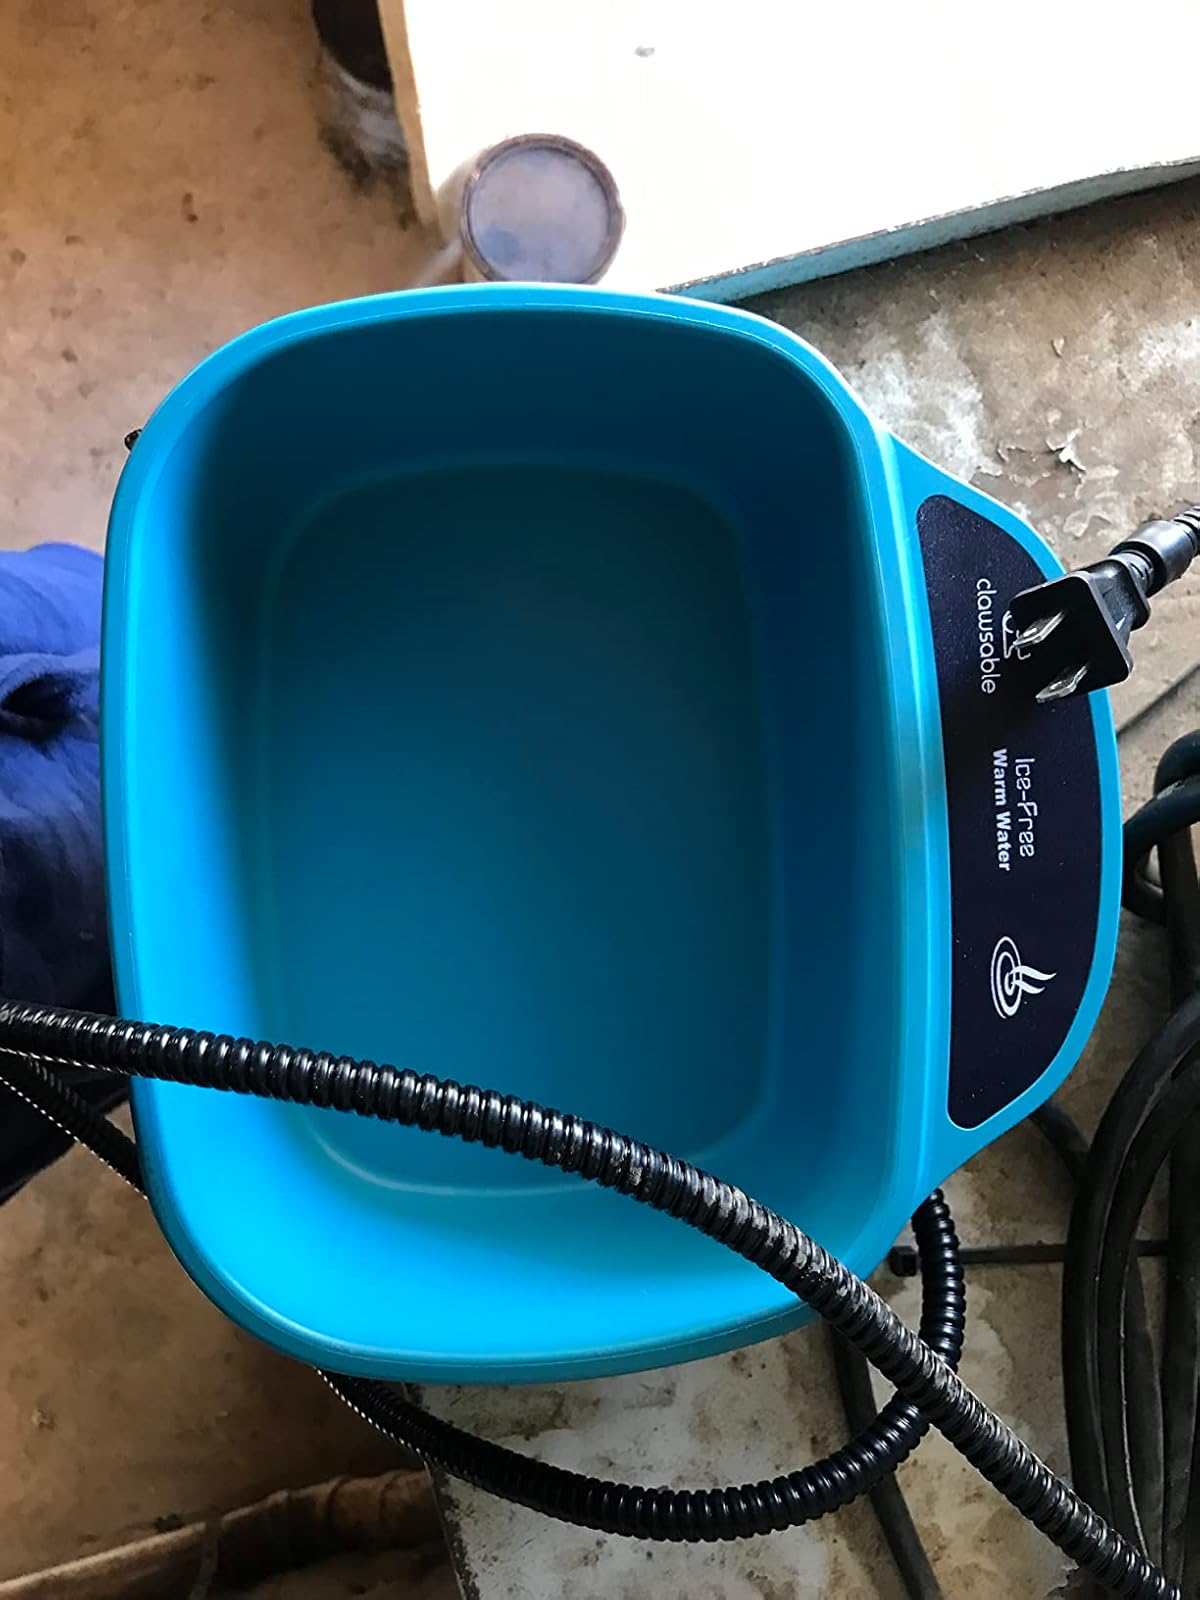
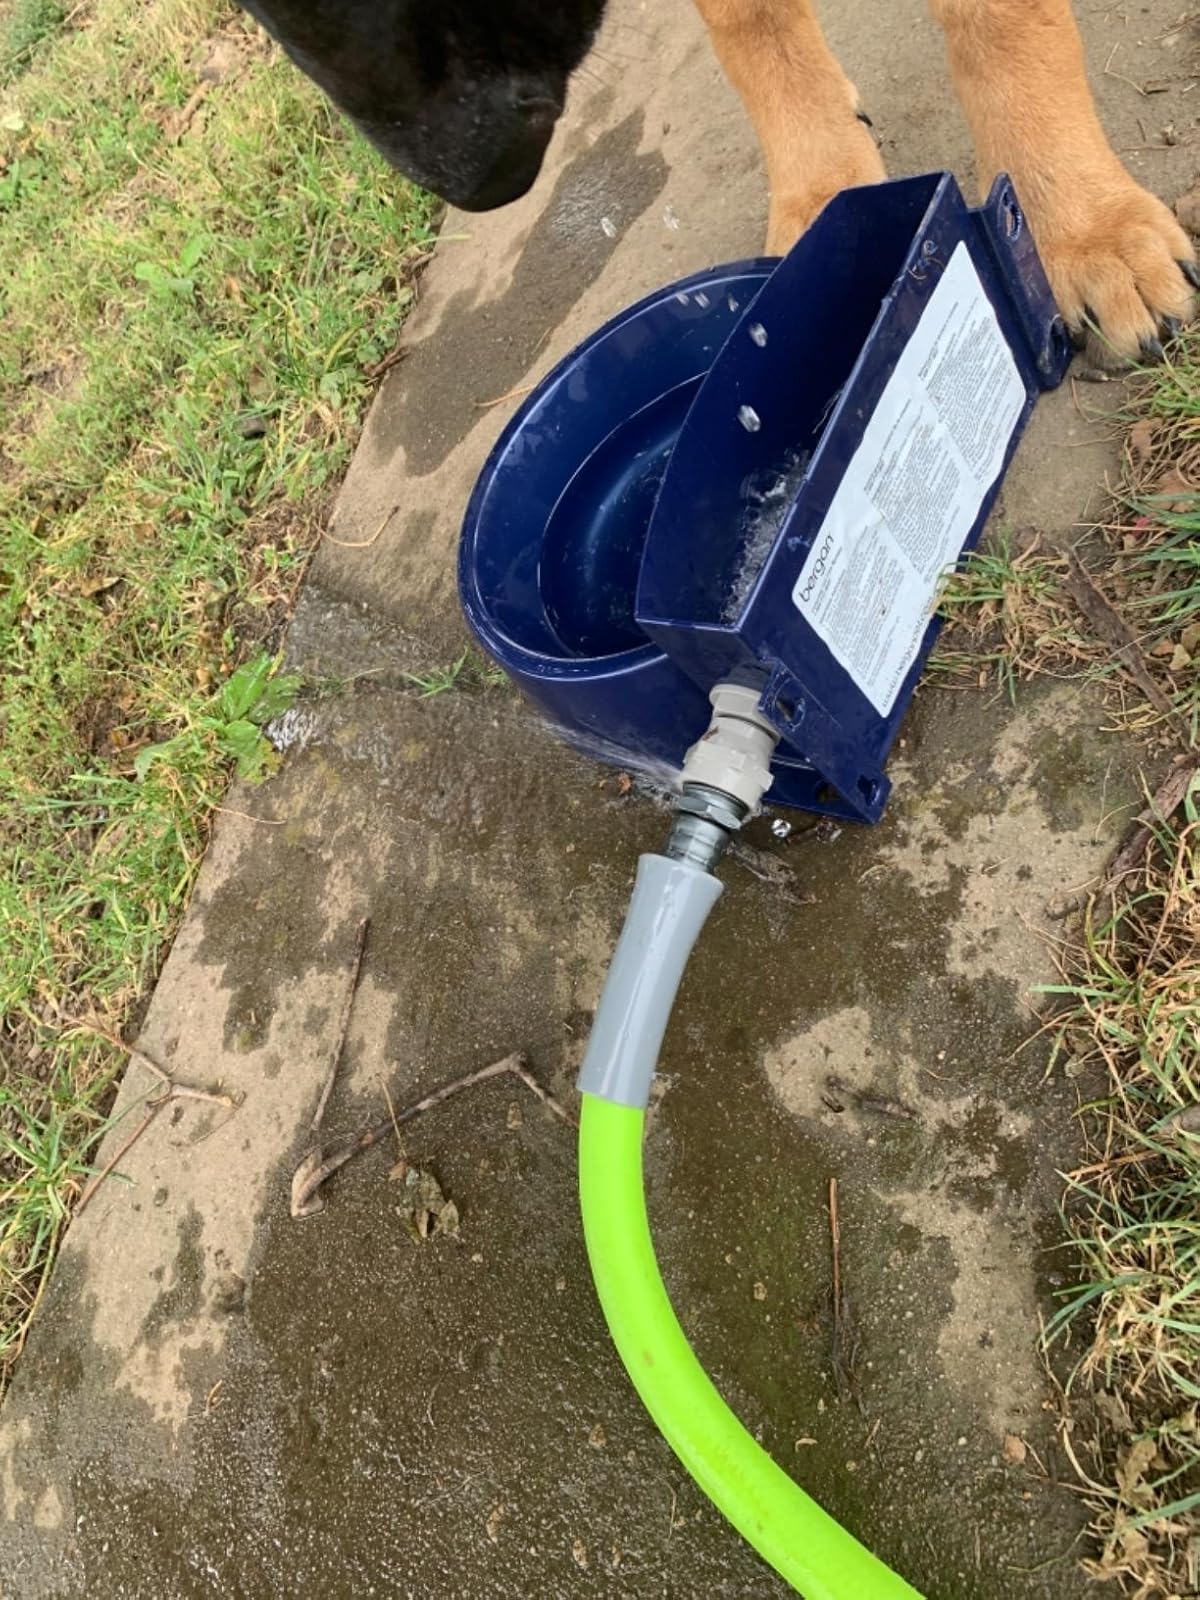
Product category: items_bowl
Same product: no